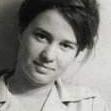
Age: 29